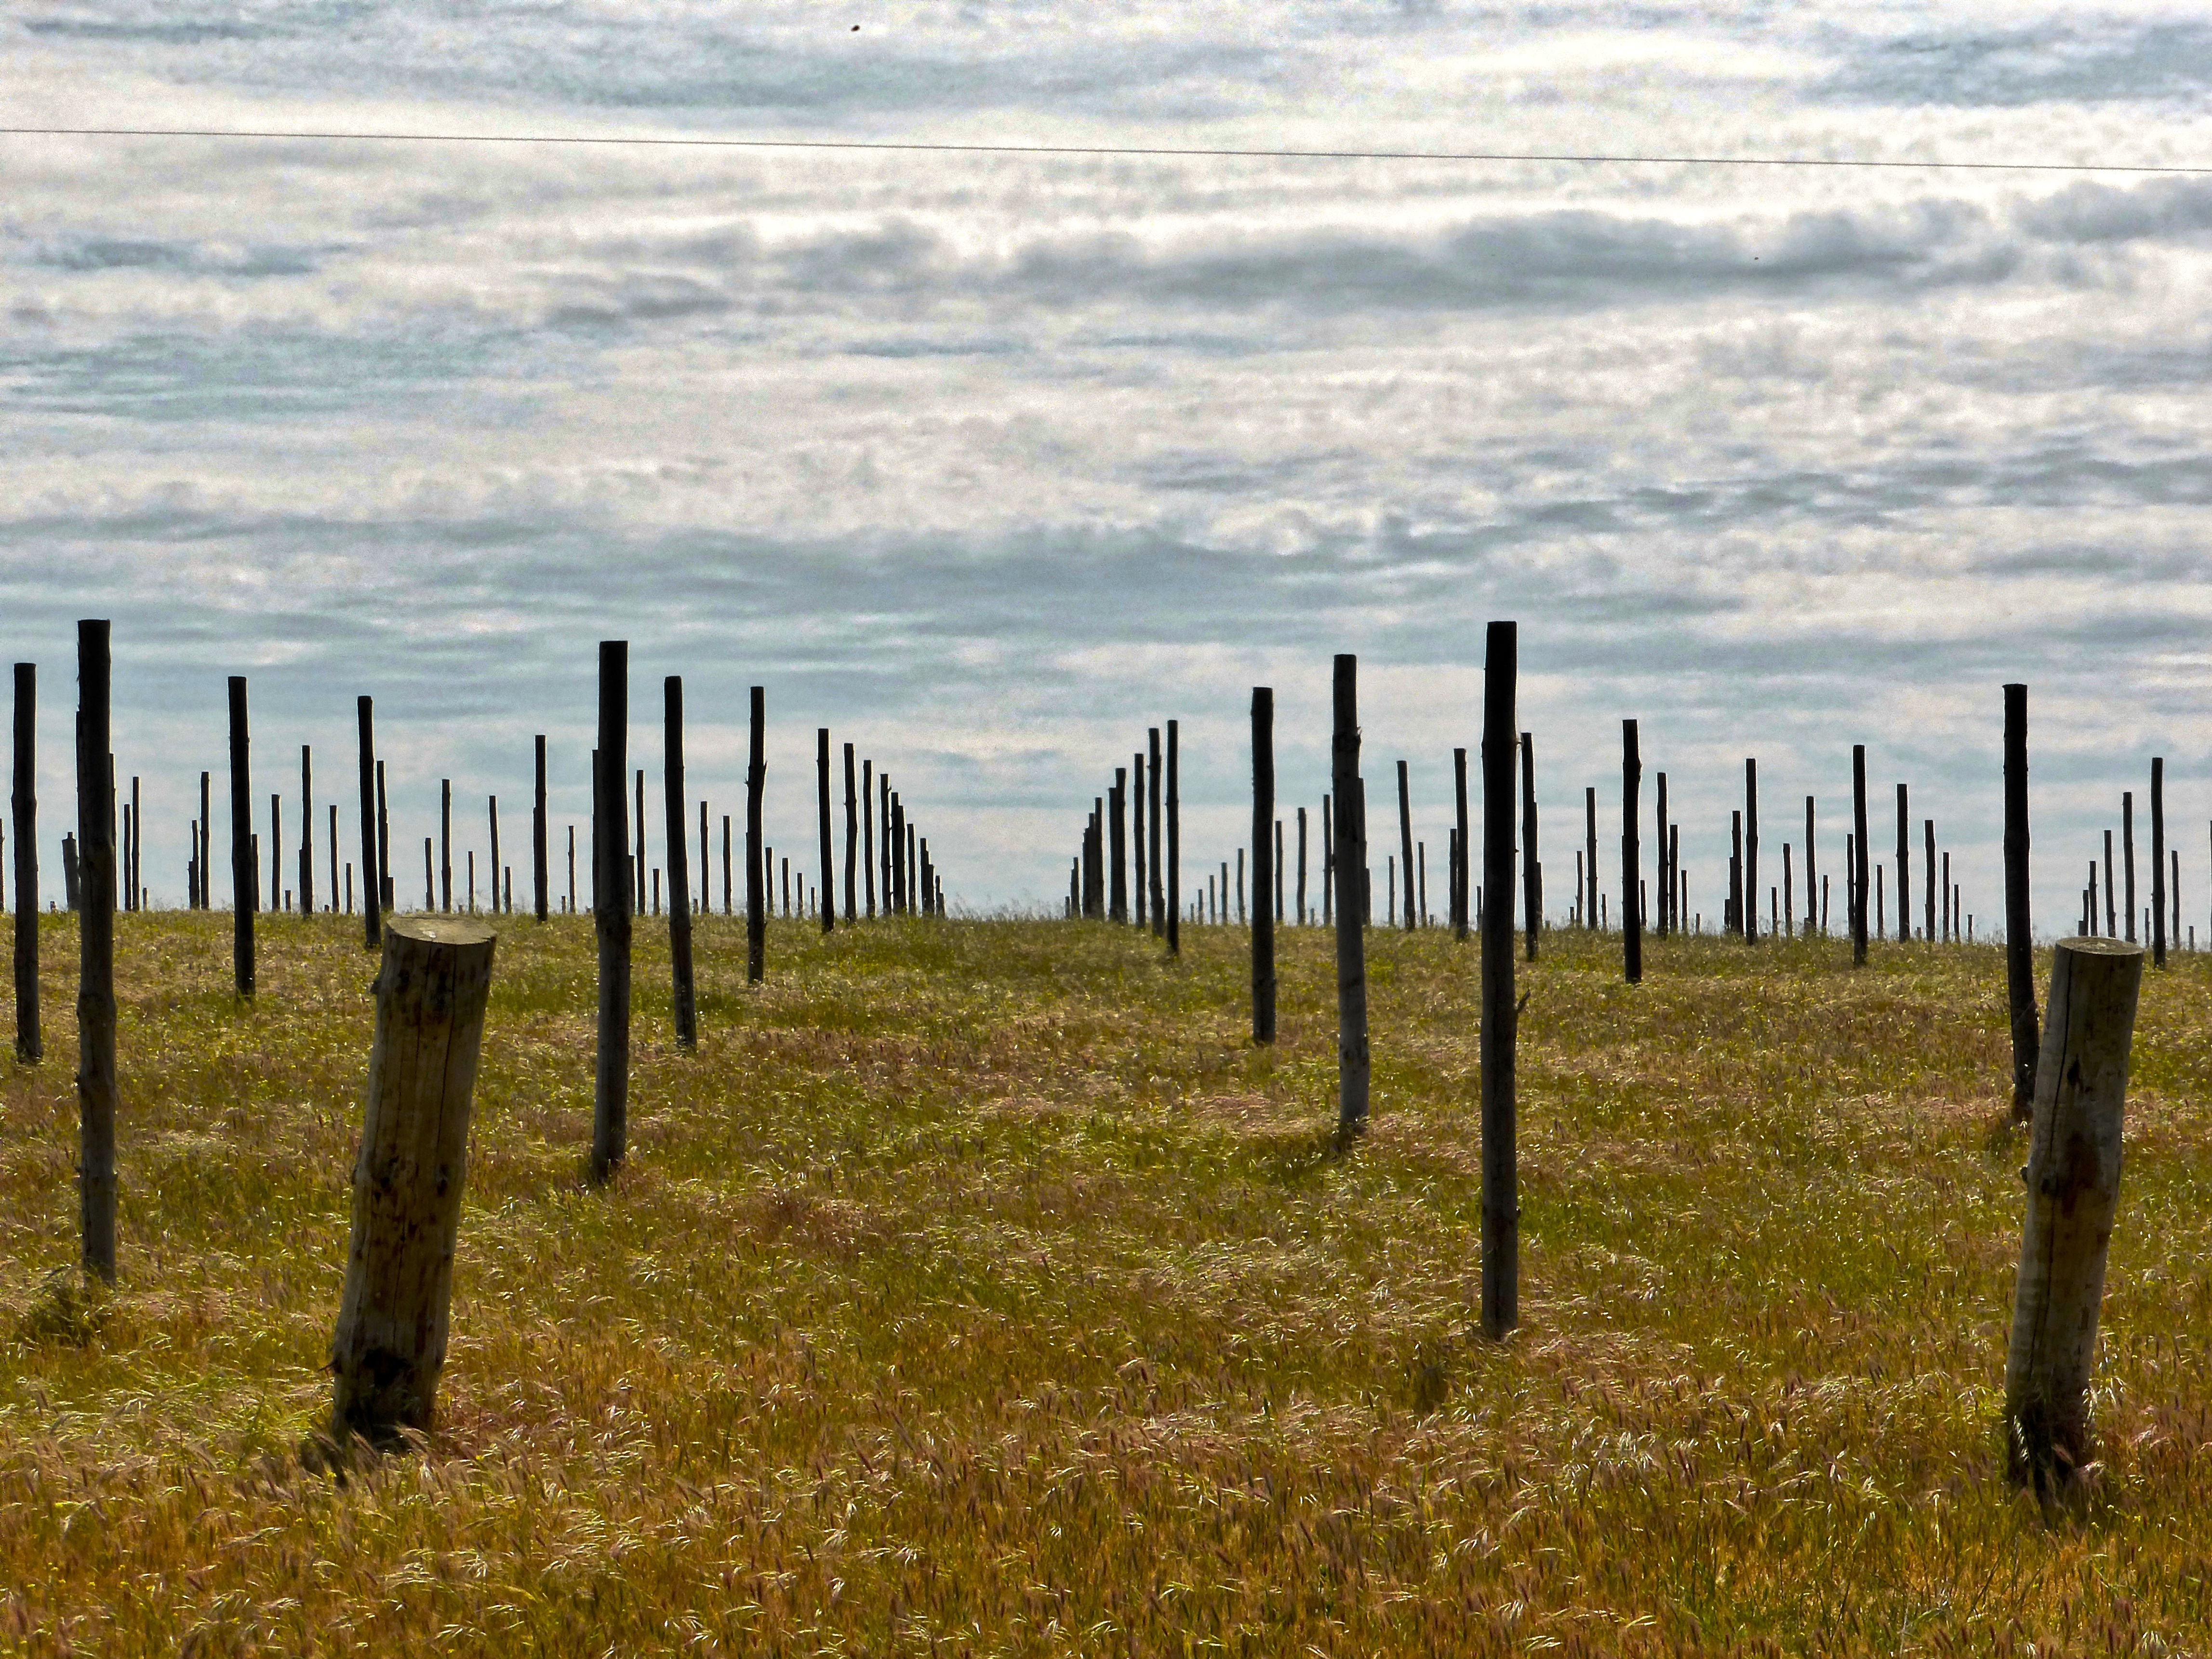
landscape, tree, grass, wood, vine, vineyard, field, farm, wind, rural, agriculture, grapevine, wetland, viticulture, habitat, ecosystem, winery, sticks, natural environment, geographical feature, woody plant